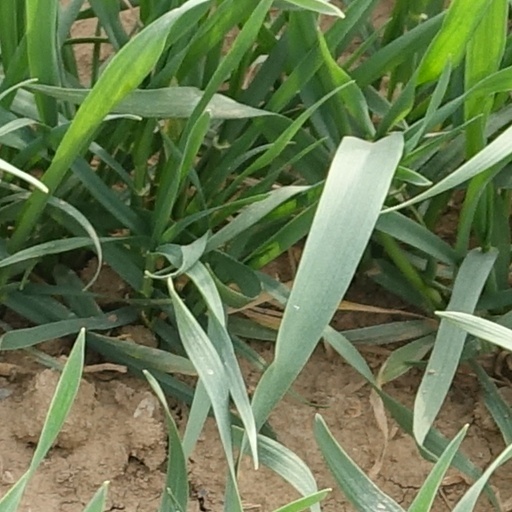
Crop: wheat